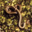
Label: snake